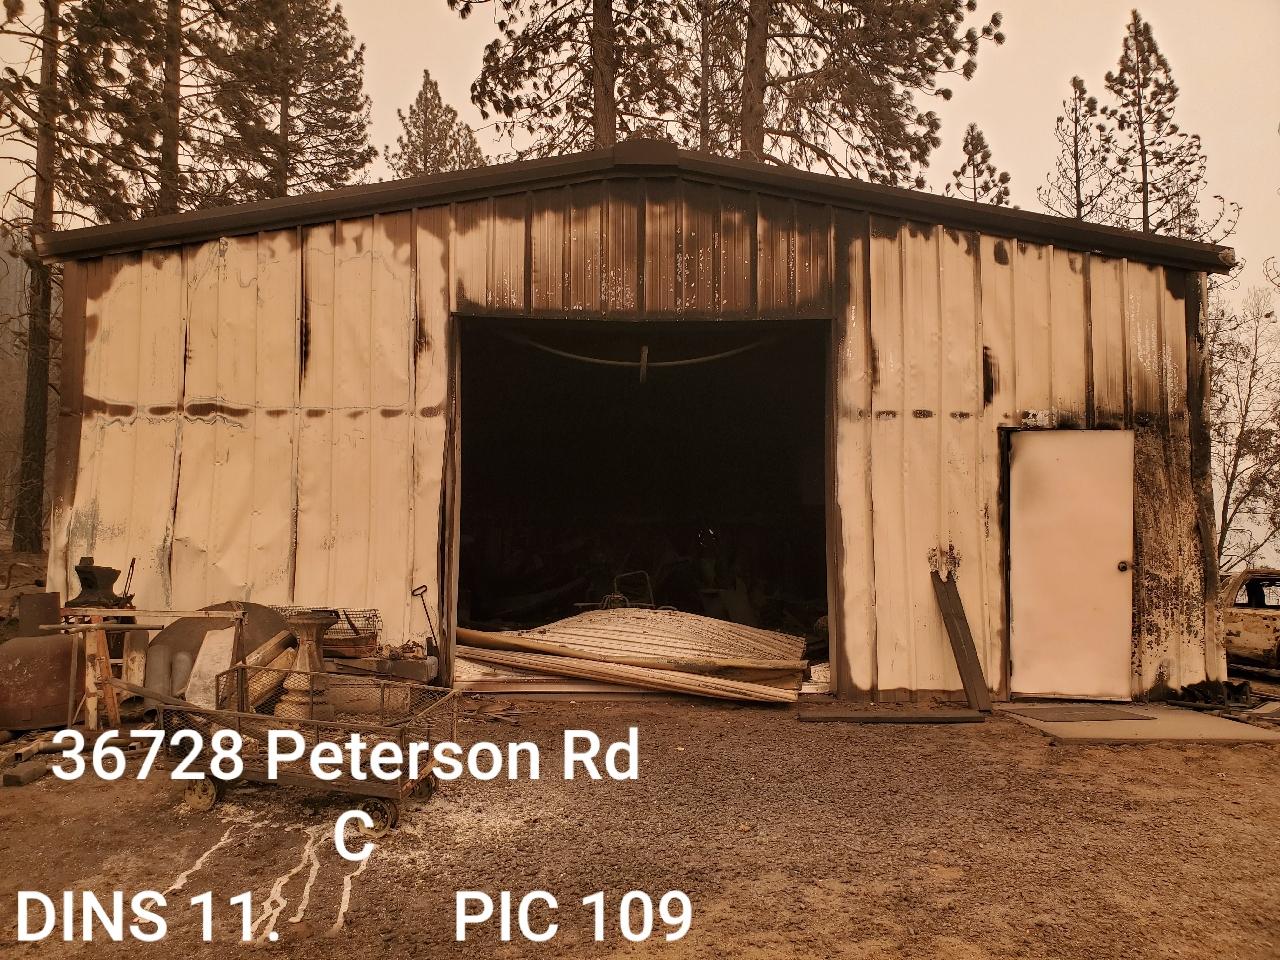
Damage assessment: destroyed